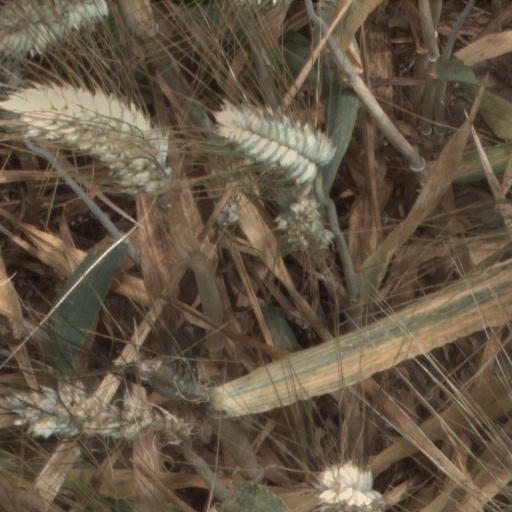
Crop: wheat